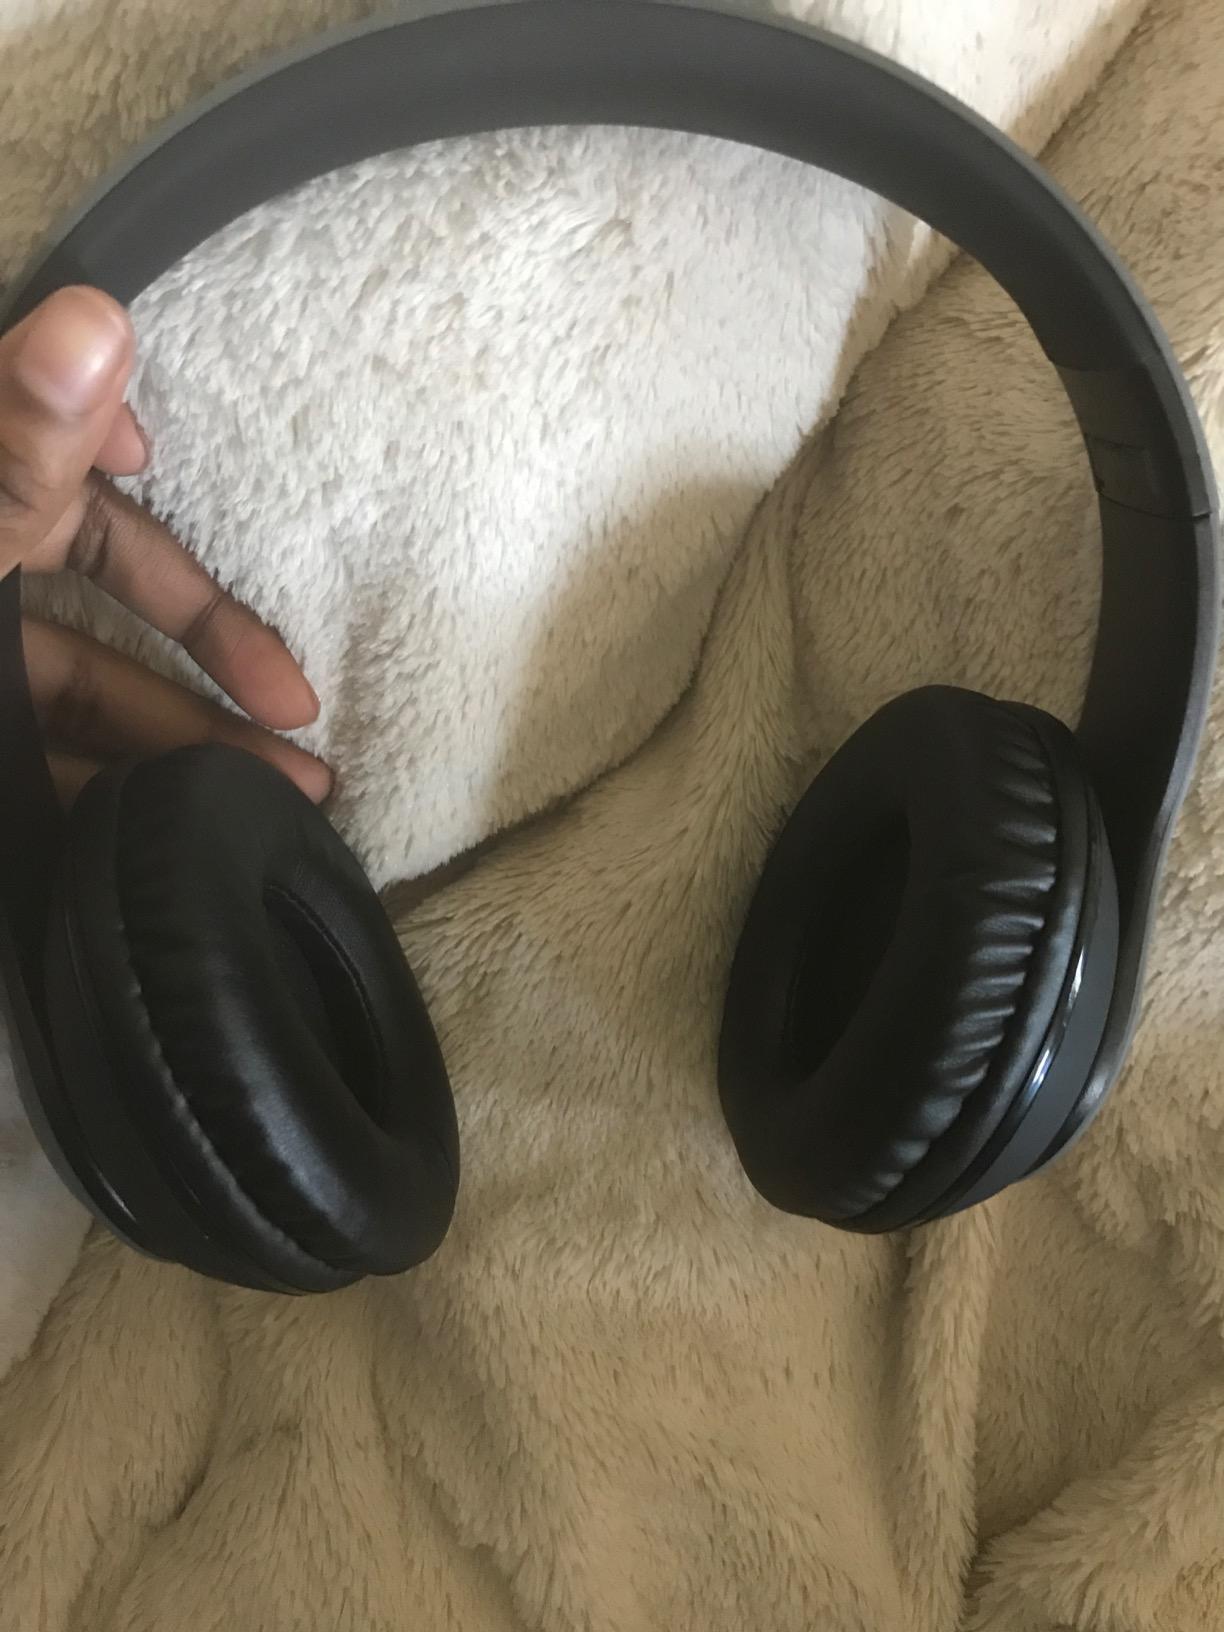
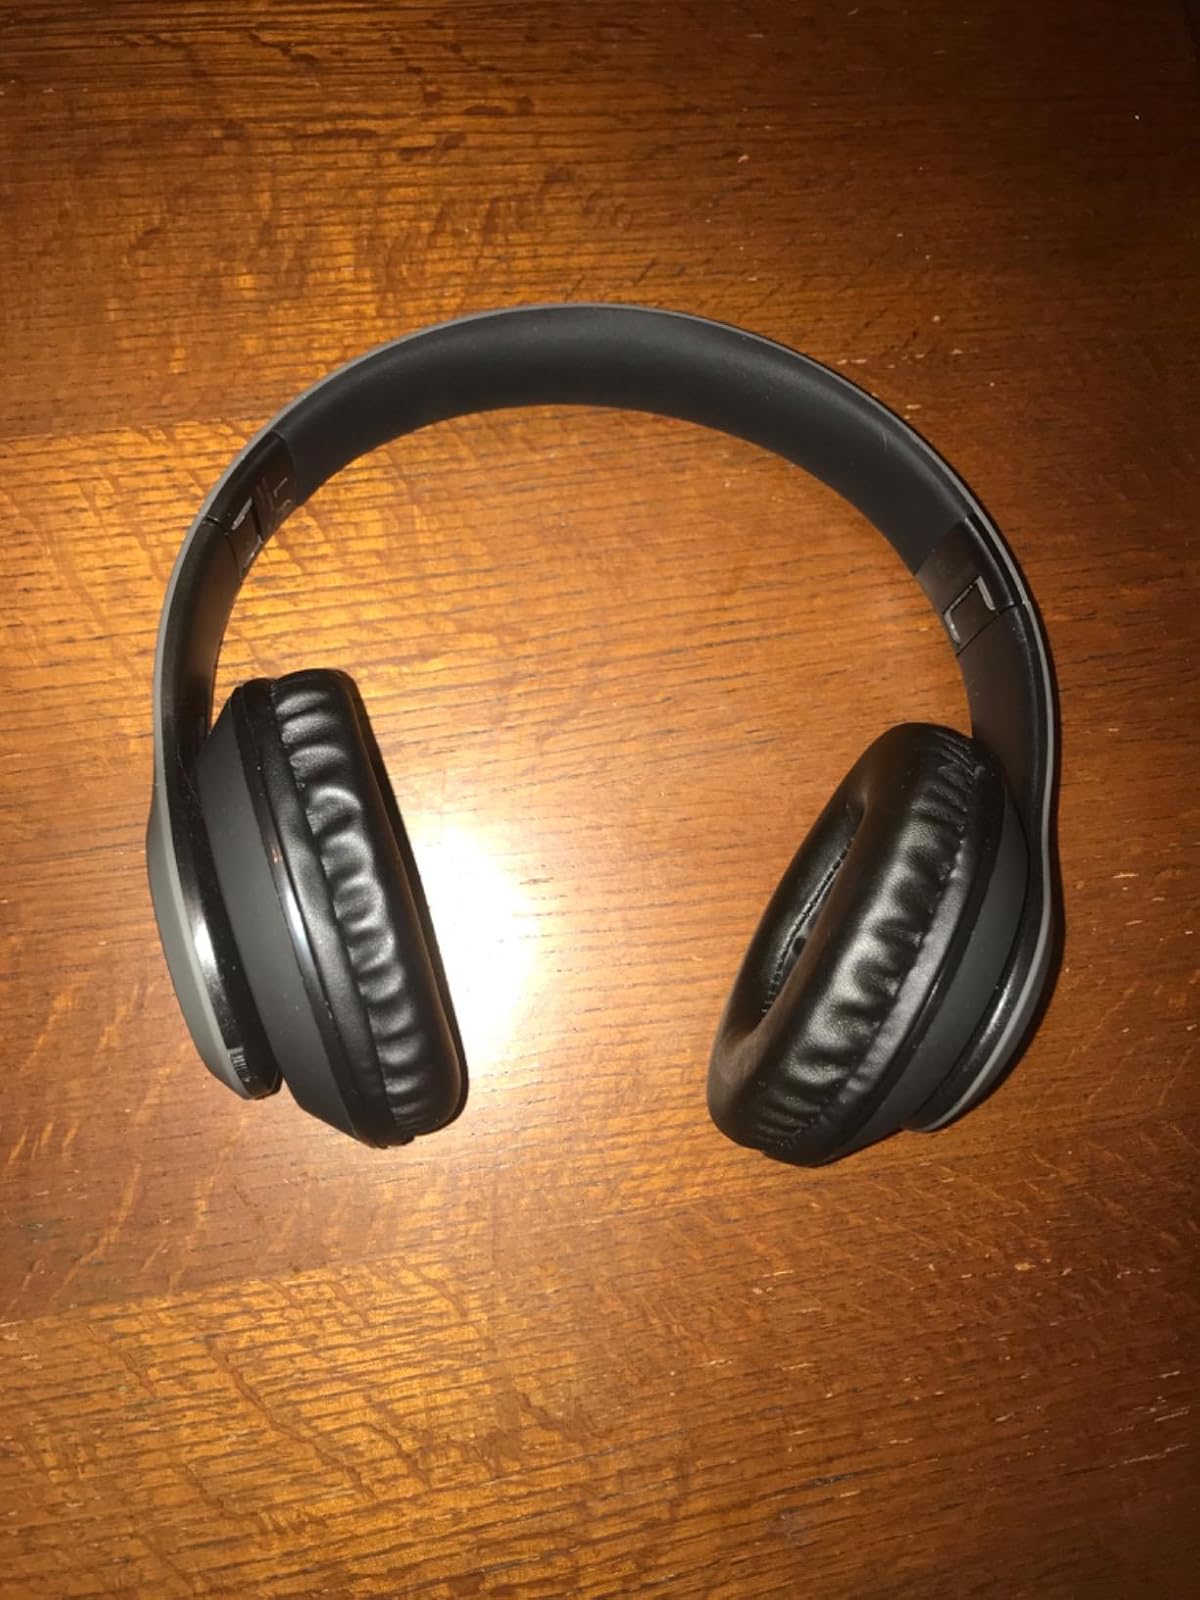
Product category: headphones
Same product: yes